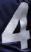
Number: 4